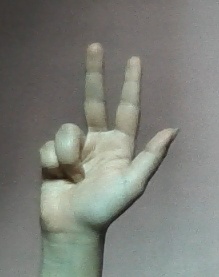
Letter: al